Meteora

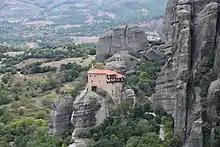
The Monastery of St. Nicholas Anapausas

The Monastery of Varlaam is the second largest monastery of Meteora. The name Varlaam comes from a monk named Varlaam who scaled the rocks in 1350 and began construction on the monasteries. Varlaam built three churches by hoisting materials up the face of the cliffs. After Varlaam's death, the monastery was abandoned for two hundred years until two monk brothers, Theophanes and Nektarios Apsarades, came to the rock in the 16th century and began to rebuild the churches in October 1517. The two brothers from Ioannina spent twenty-two years hoisting materials to the top of the rock formation, however, the building only is reported to have taken around twenty days. Monks have been present since the 16th century, however, there has been a constant decline in their presence since the 17th century. Today the monastery is accessed through a series of ladders that scale the north side of the rock. The museum is open to travelers and contains a wide array of relics and ecclesiastical treasures. there are seven monks remaining in Varlaam.